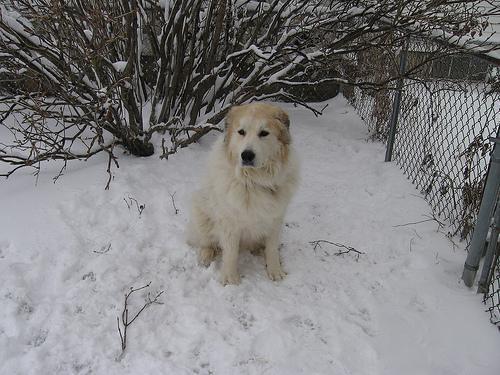
Great_Pyrenees